KiHa 11

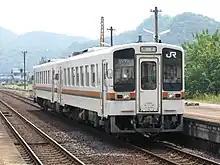
KiHa 11-118, July 2007

23 KiHa 11-100 cars (KiHa 11-101–123) were delivered from Niigata Tekkō (now Niigata Transys) between January and March 1989. Cars KiHa 11-122 and 123 were built at JR Central's Nagoya factory. Basically similar to the KiHa 11-0 design, these cars are designed for use in colder climate areas, and were initially all allocated to Mino-Ōta Depot, although six cars, 107–112, were transferred to Ise Depot in March 1990.